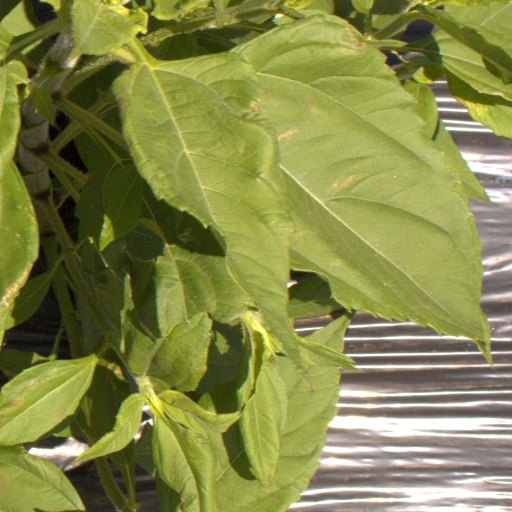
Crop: Jerusalem artichoke